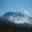
Label: mountain